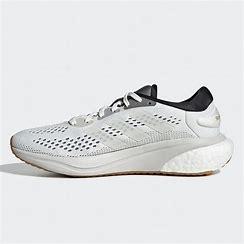
Brand: Adidas
Model: Supernova 2 Lauf